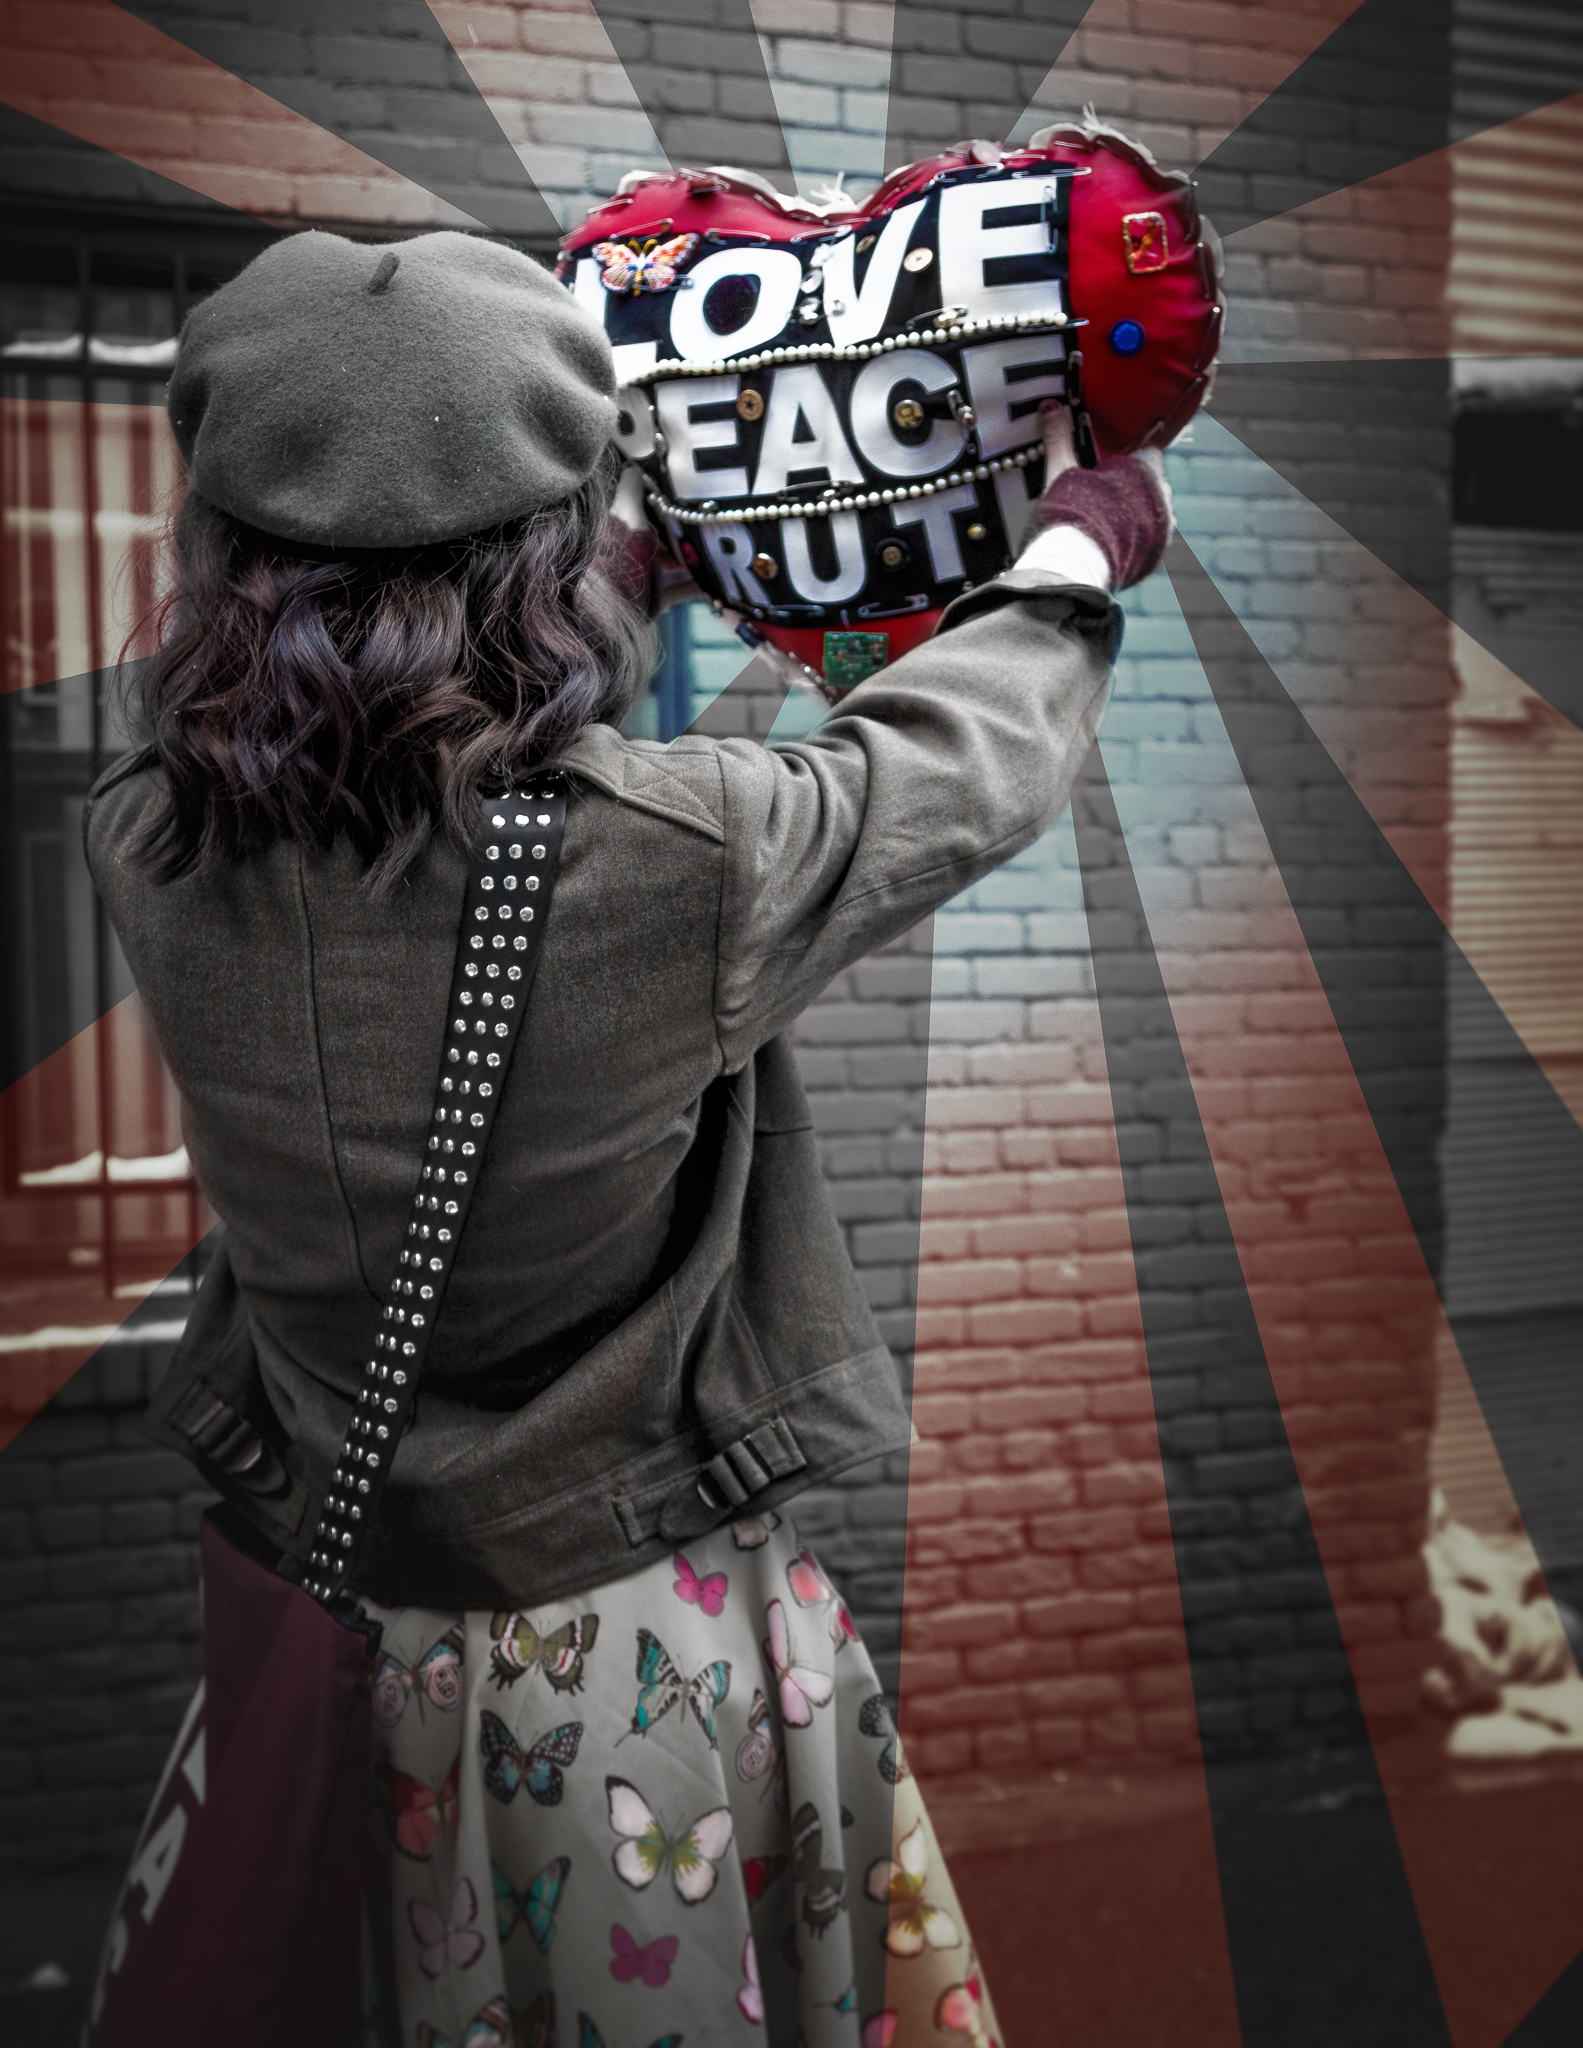
love, cat, heart, peace, truth, war, fashion, street fashion, textile, gesture, grey, headgear, cool, eyewear, beard, cap, road, recreation, pattern, street, fun, Luggage and bags, costume, plaid, carmine, fur, personal protective equipment, flooring, bag, city, fashion accessory, scarf, selfie, winter, pedestrian, fictional character, belt, hoodie, beanie